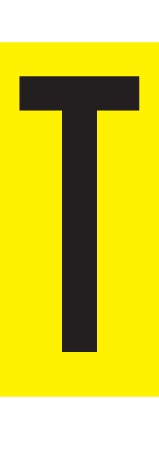
T, LETTER OP MAGNEETFOLIE
Brand: PIKT-O-NORM
Category: Business & Industrial > Signage > Facility Identification Signs